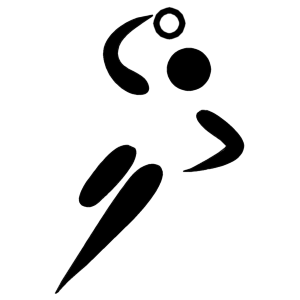
Håndbold under sommer-OL 1988 / Medaljer
Håndbold
Håndbold under sommer-OL 1988. Håndbold var med på det olympiske program for sjette gang under OL 1988 i Seoul. Tolv herrehold og otte kvindehold deltog. Sovjetunionen vandt guldmedaljerne i herreturneringen og Sydkorea vandt dameturneringen.